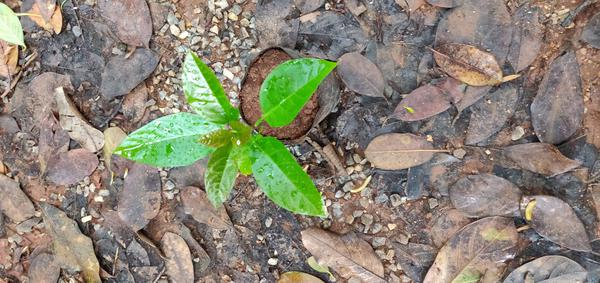
Plant: Avacado